New York State Route 28N

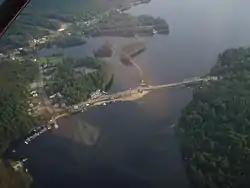
A large lake is surrounded by land partially or wholly covered in forests. A road crosses the lake via bridge and intersects another that crosses a small bay by way of a narrow strip of land. At lower left is a community composed mostly of houses. The highway carried by the bridge across the lake serves the community and intersects another highway at upper left.

Beyond Long Lake, NY 28N partially remains in a mountainous region; Pinnacle Mountain, a peak, rises to the north, while lowlands lie to the south. The highway progresses eastward, passing Windfall Mountain and proceeding through the center of the park. NY 28N crosses into Essex County, where it becomes the Roosevelt–Marcy Trail, one of 13 scenic byways in the Adirondack Park. The highway, first turning southeast for a short distance, turns east again, passing south of Rich Lake. The two-lane highway passes Baldwin Mountain to the north, and subsequently enters Newcomb, an isolated town between Long Lake and North Creek. The highway exits Newcomb as it approaches the shores of Harris Lake. After crossing one of those creeks, the highway turns to the southeast and into Winebrook Hills.